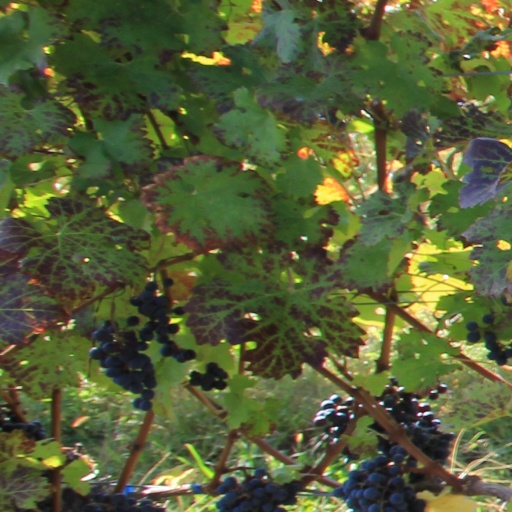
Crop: grape